Xu Shilin (tennis)

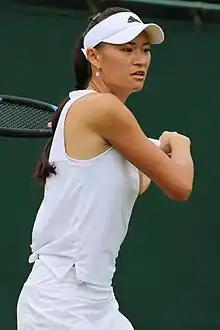
Xu at the 2019 Wimbledon qualifying

Xu was born in Zhongshan, and has won five singles and six doubles titles on the ITF Women's Circuit. On 6 May 2019, she reached her best singles ranking of world No. 190. On 22 August 2016, she peaked at No. 127 in the WTA doubles rankings.